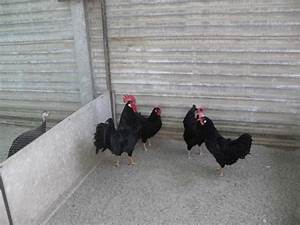
Label: chicken